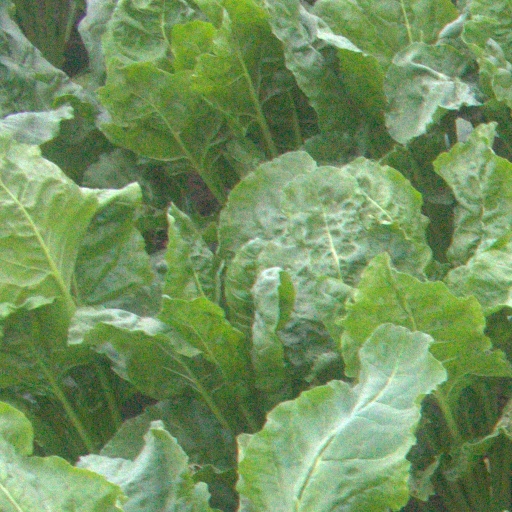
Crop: sugar beet